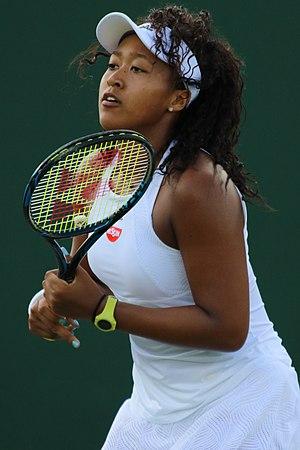
Naomi Osaka, née le 16 octobre 1997 à Osaka, est une joueuse de tennis japonaise, professionnelle depuis 2012. De mère japonaise et de père haïtien, elle vit aux États-Unis depuis l'âge de trois ans et possède, en plus de la nationalité japonaise, la nationalité américaine, qu’elle abandonne en octobre 2019 comme l’y oblige la loi japonaise qui refuse la double nationalité au-delà de l’âge de 22 ans.